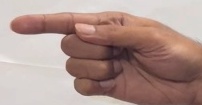
ASL sign: G